Norm Smith

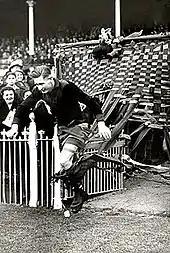
Smith emerging onto the field for the 1946 VFL Grand Final

Smith was appointed captain of the club in 1945, leading the Demons to their first Grand Final defeat in 1946. Poor form and a loss of confidence led to Smith resigning the captaincy for 1948 and it seemed that, at 32, his career was winding down. Melbourne were thrashed by Essendon in the second semi final and were long odds to win the premiership. However, in something of a miracle, previously retired champion Jack Mueller was recalled to the team and in the next three games (which included a tied and replayed Grand Final) Smith and Mueller combined to dominate the scoring and lead the Demons to an unlikely premiership. Deciding that it was a perfect note on which to end his marathon career, 'Checker' Hughes retired as coach, and Smith was a keen applicant for the position.